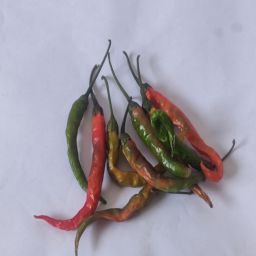
Crop: Chile Pepper
Quality: Old